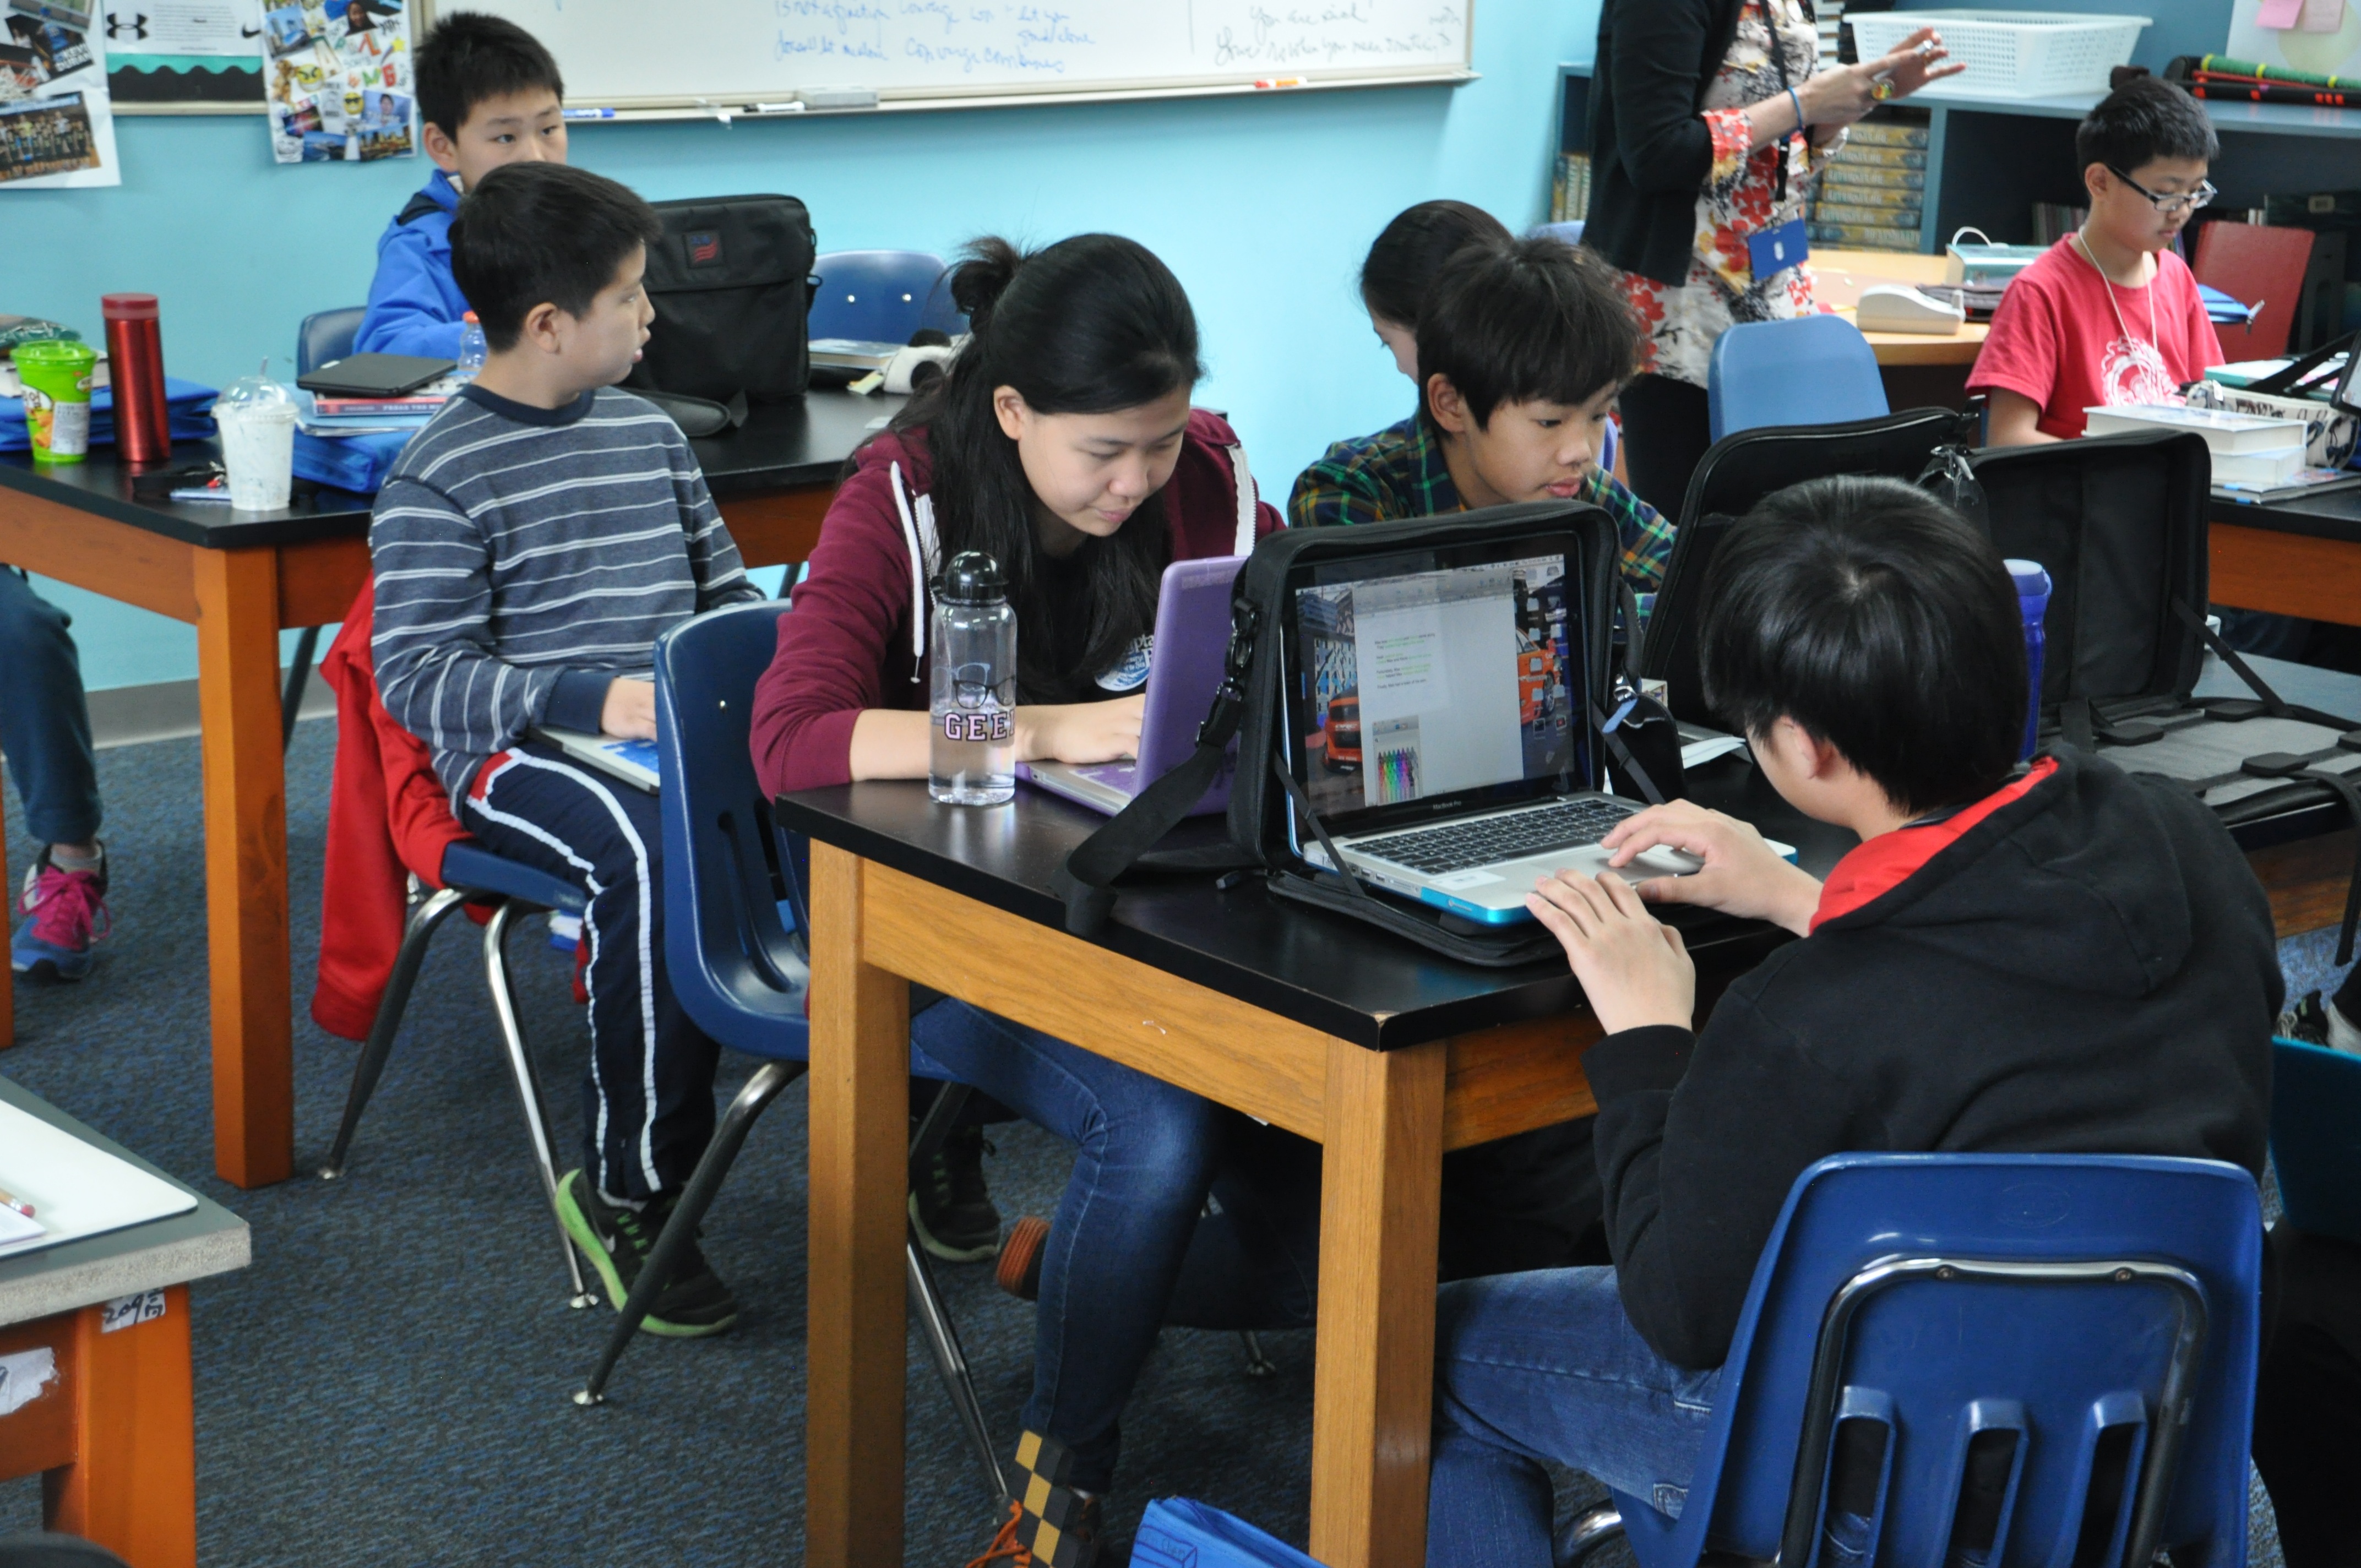
laptop, computer, girl, asian, internet, student, asia, room, education, classroom, school, learning, class, china